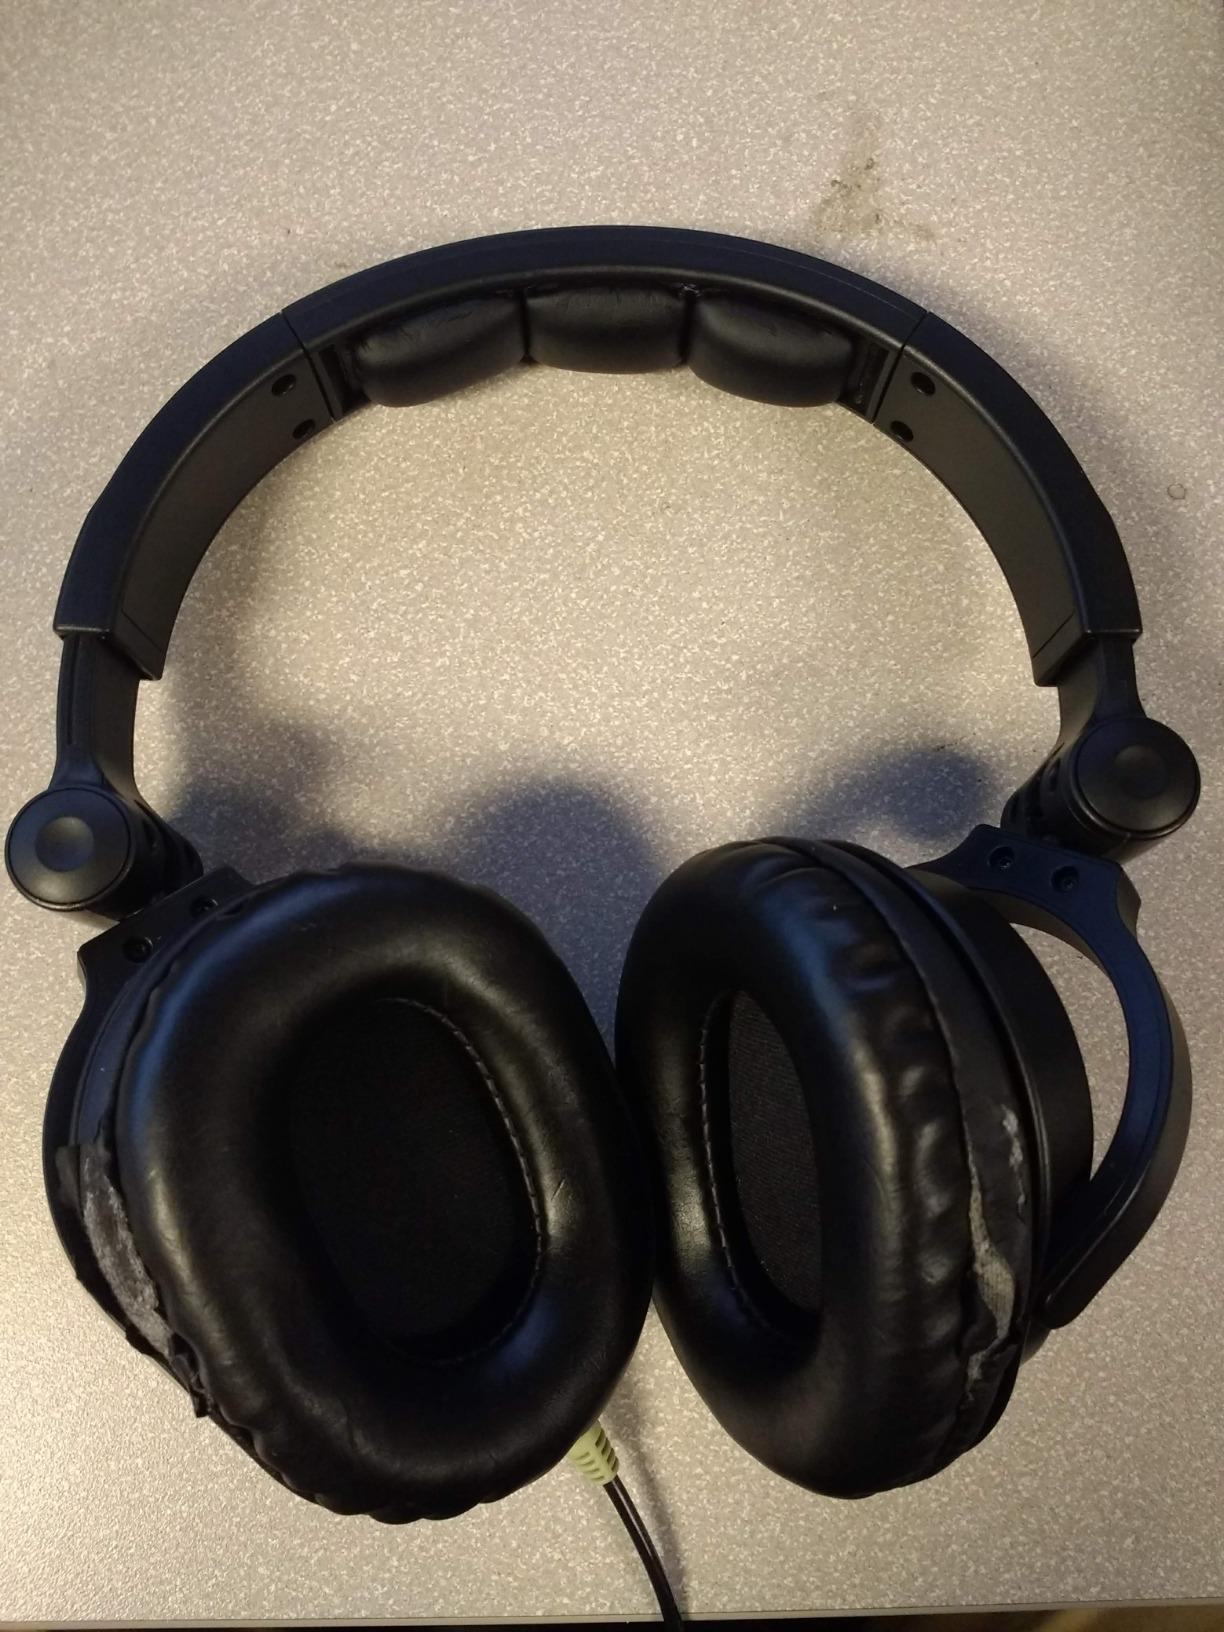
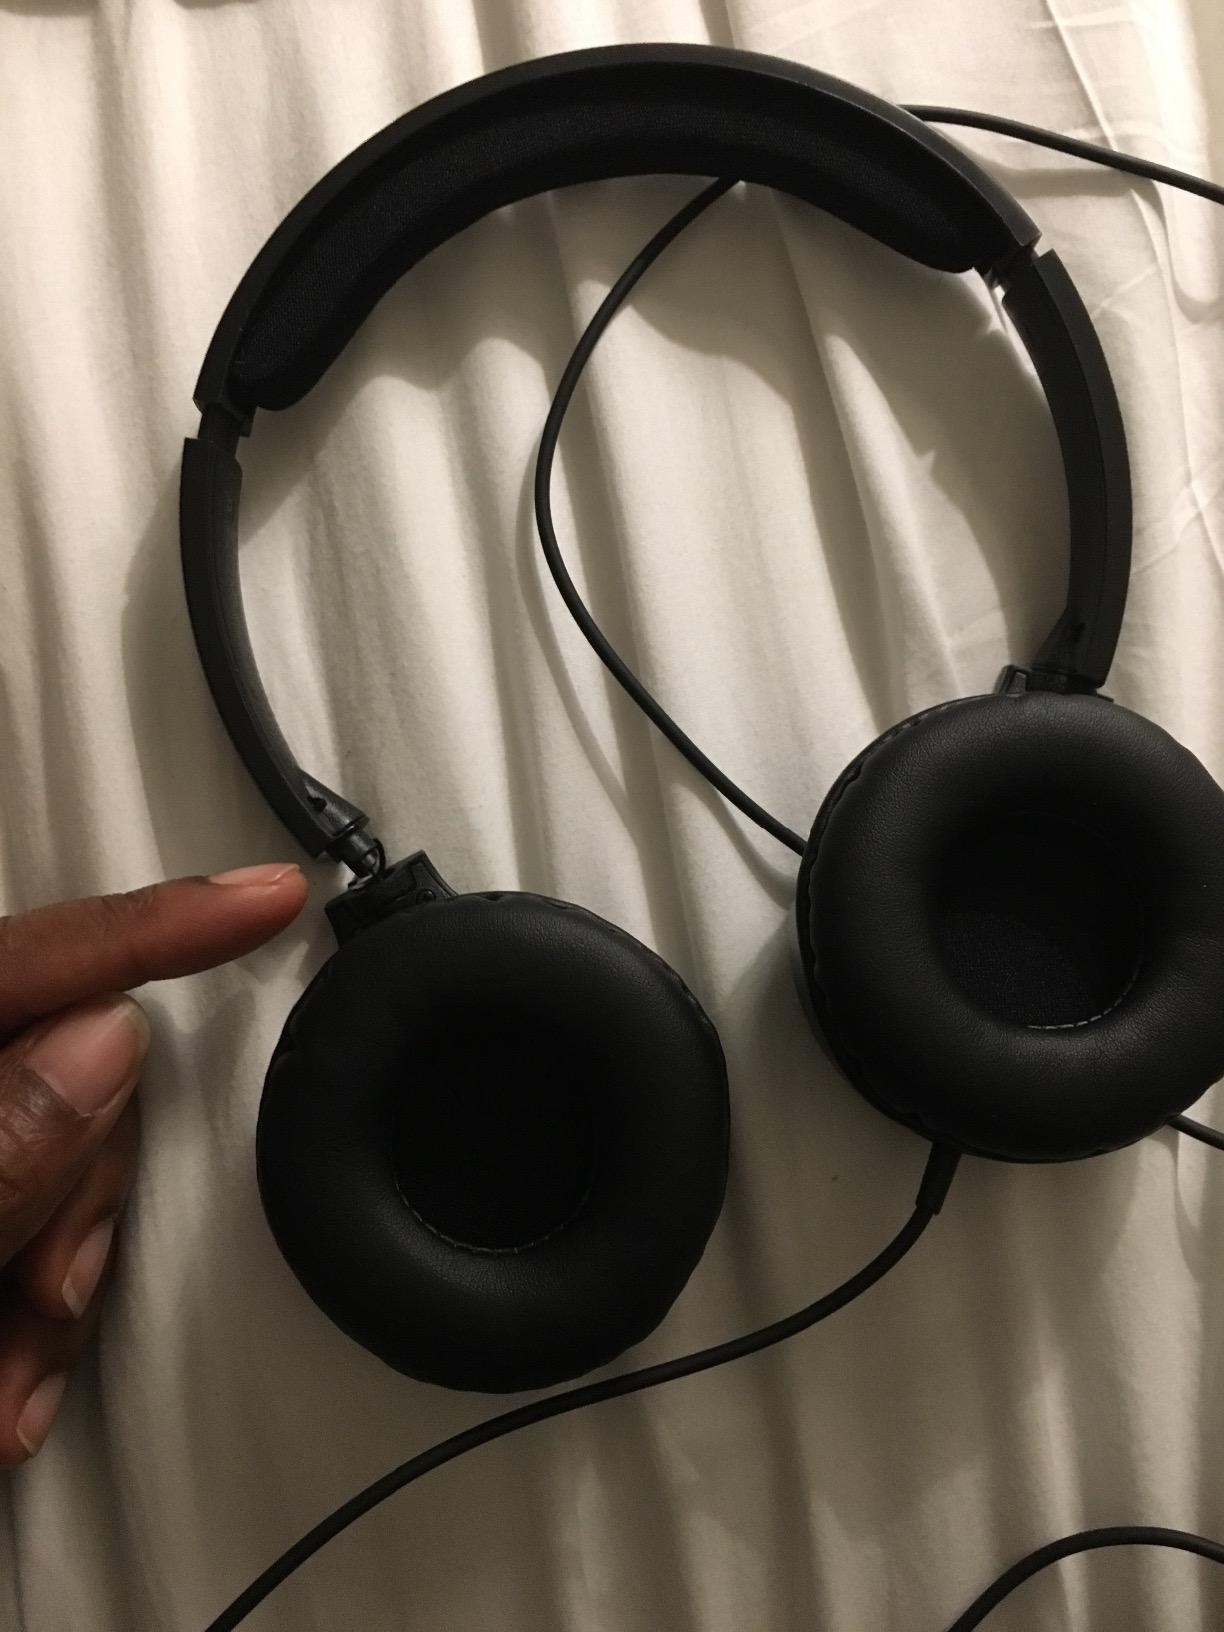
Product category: headphones
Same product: no